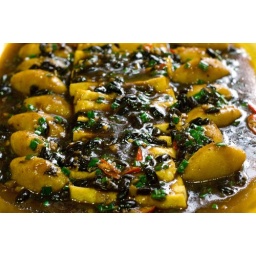
Golden pan fried fish paste and taufu in black bean sauce..